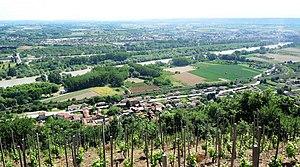
Peyraud détail
Peyraud est une commune française, située dans le département de l'Ardèche en région Auvergne-Rhône-Alpes.